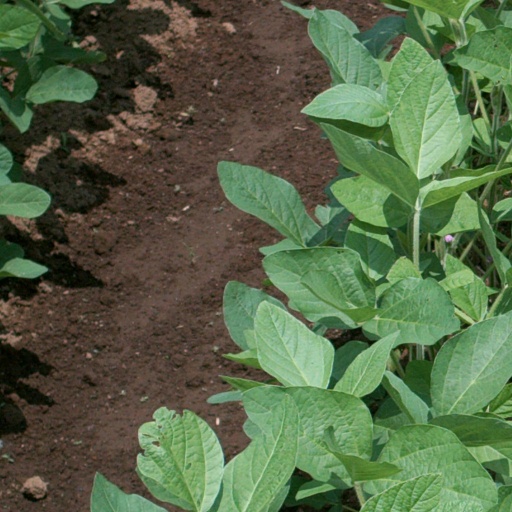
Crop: soybean